Airbus A220

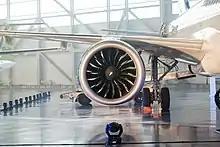
PW1500G geared turbofan mounted under the wing

The groundbreaking ceremony for the $300 million final assembly line (FAL) at the Airbus Mobile plant in Mobile, Alabama was held on 16 January 2019; on this occasion Airbus confirmed its confidence that there is enough demand to justify two assembly sites and that the airliner can be profitable. On 5 August 2019, production started at the Mobile facility, which was not due to be finished until 2020; work started early to ensure that the first delivery schedule could be met.